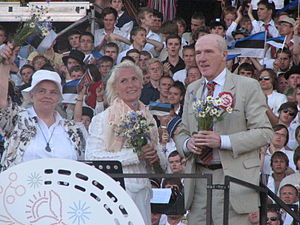
Olav Ehala
Fra venstre mod højre: Viiu Härm, Veronika Portsmuth og Olav Ehala under XI noorte laulu- ja tantsupeol (XI ungdoms sang- og dansefest).
Olav Ehala er en estisk komponist og pianist.